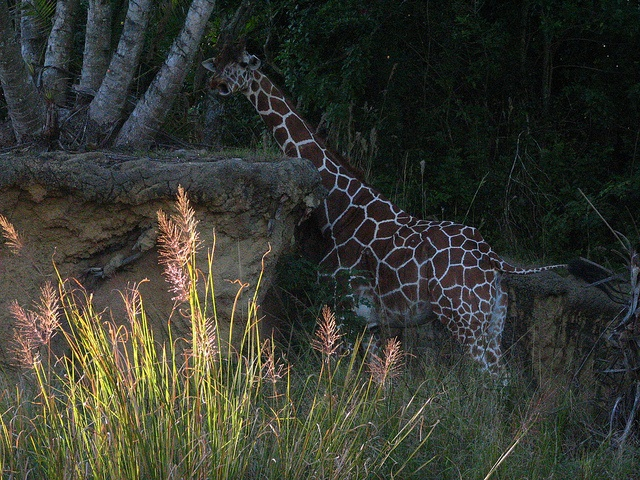
A giraffe walks behind an outcropping to eat leaves.
A giraffe eating and standing in the tall grass.
A giraffe walking through a jungle next to a large tree.
Tall giraffe looking over from behind a cliff.
a giraffe some bushes some dirt and trees